Andra Veidemann

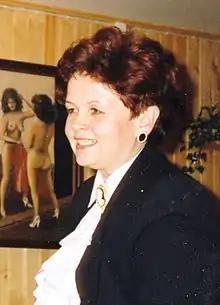
Andra Veidemann

Andra Veidemann (née Andra Eesmaa; born 18 July 1955 Tallinn) is an Estonian historian-ethnologist, editor, diplomat, and politician. She was a member of VII Riigikogu. From 1999 until 2001, she was the editor-in-chief of AS Kirjastus Ilo publishing house. From 2006 until 2008, she was the Cultural Attaché at the Embassy of the Republic of Estonia in Moscow and Russia.